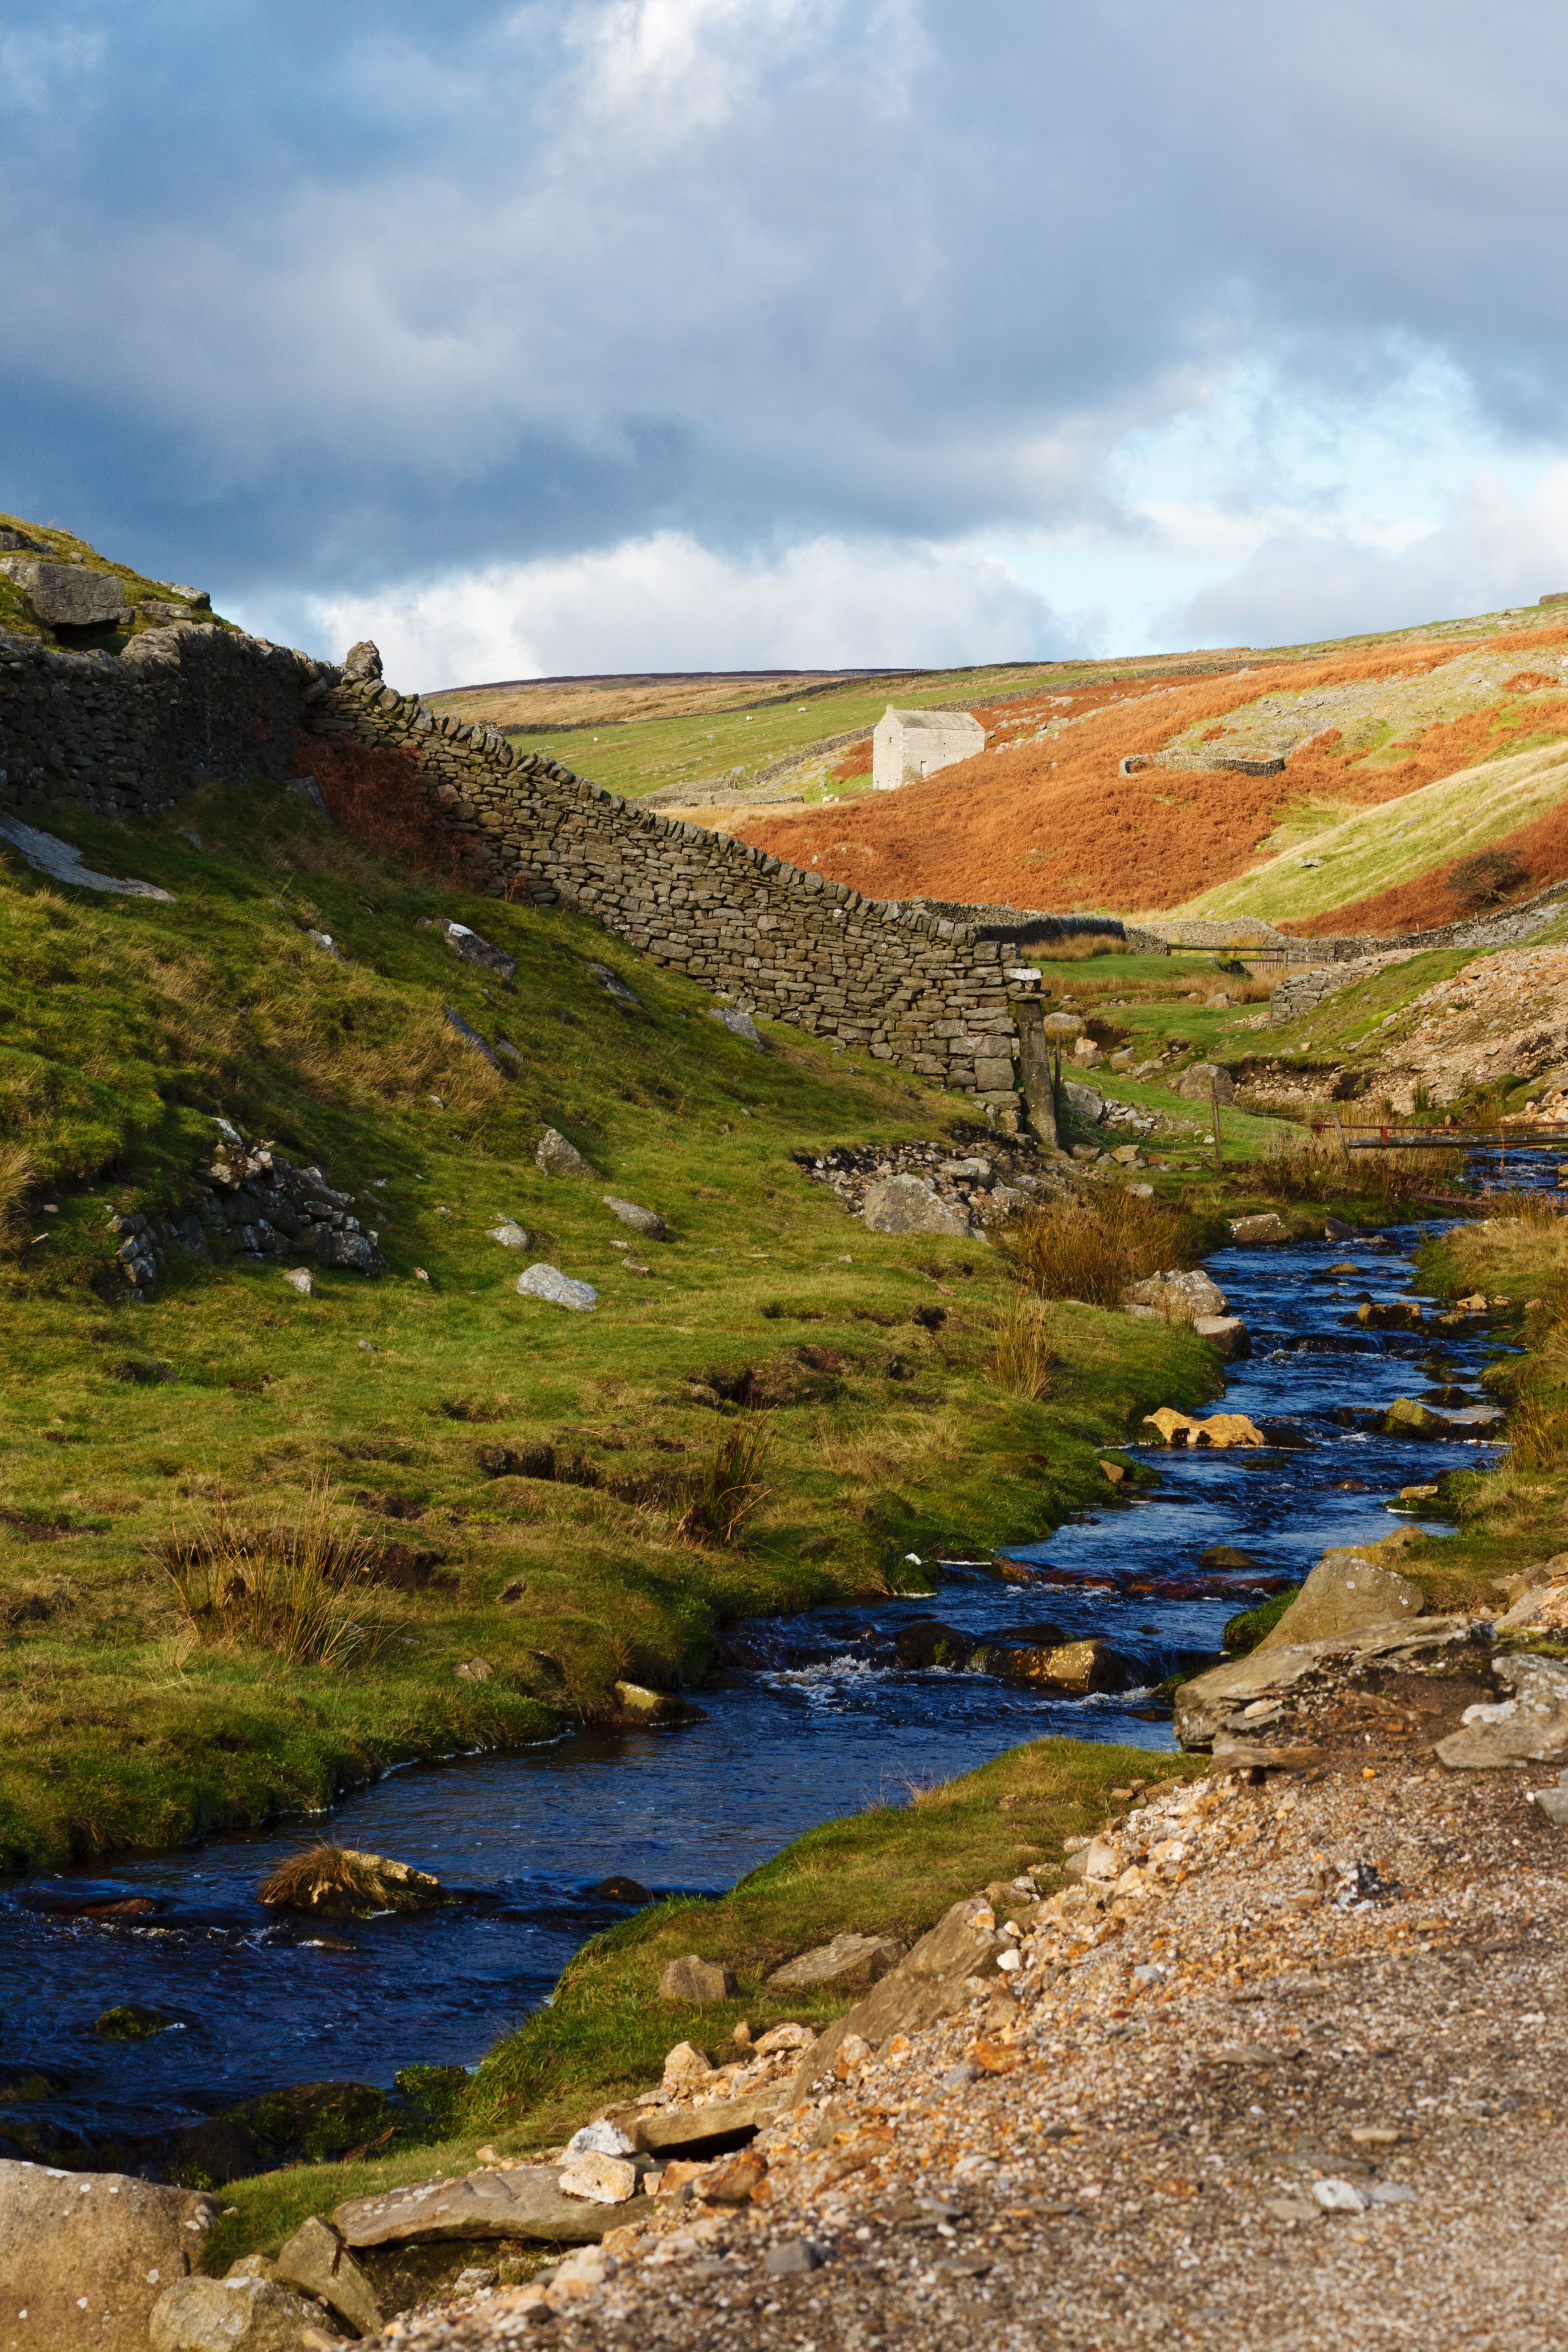
landscape, sea, coast, water, nature, grass, outdoor, rock, wilderness, mountain, sky, hiking, countryside, hill, shore, flower, lake, river, valley, mountain range, country, cliff, walk, stream, rural, green, reflection, autumn, reservoir, leisure, highland, terrain, body of water, england, yorkshire, geology, plateau, english, fell, loch, dales, rural area, landform, geographical feature, mountainous landforms